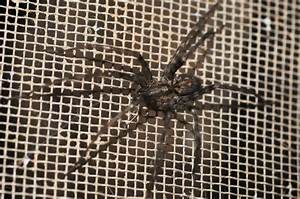
Label: ragno